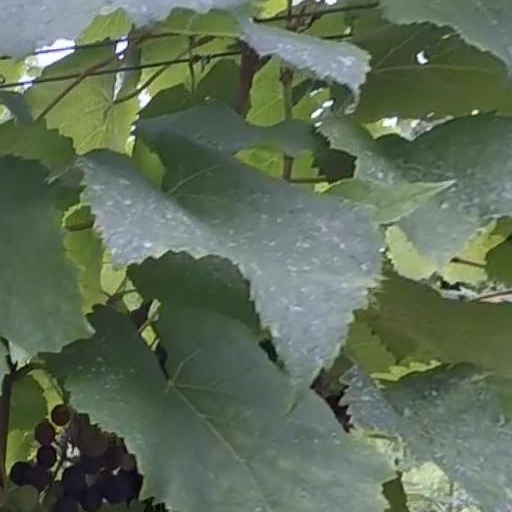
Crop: grape